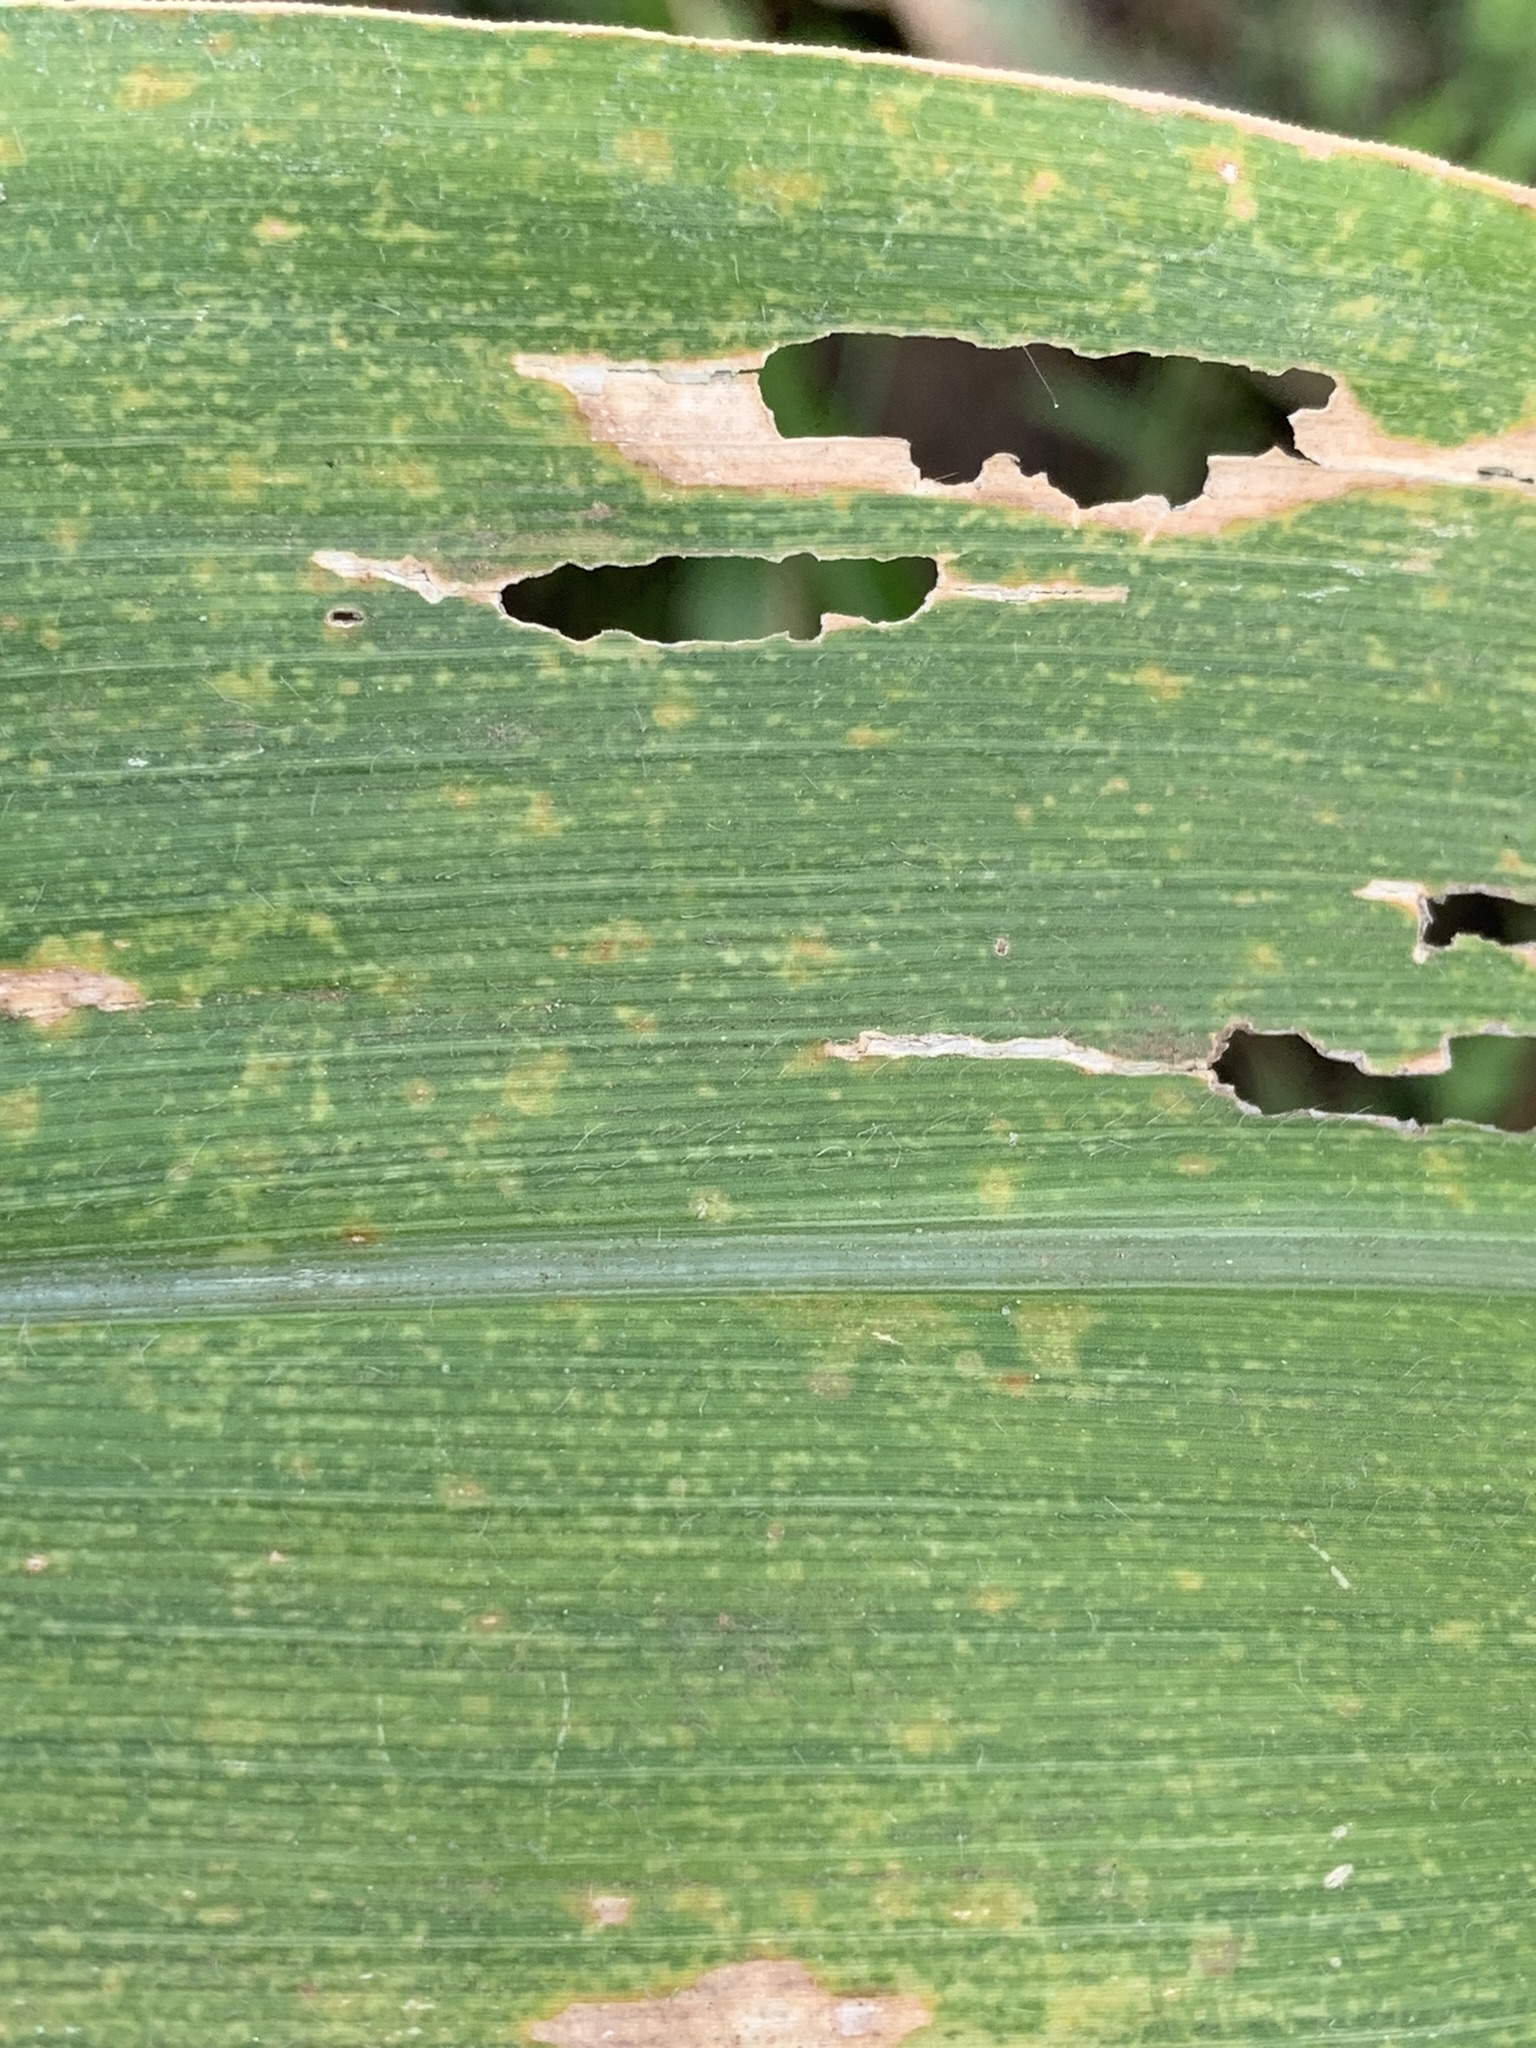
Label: MLN